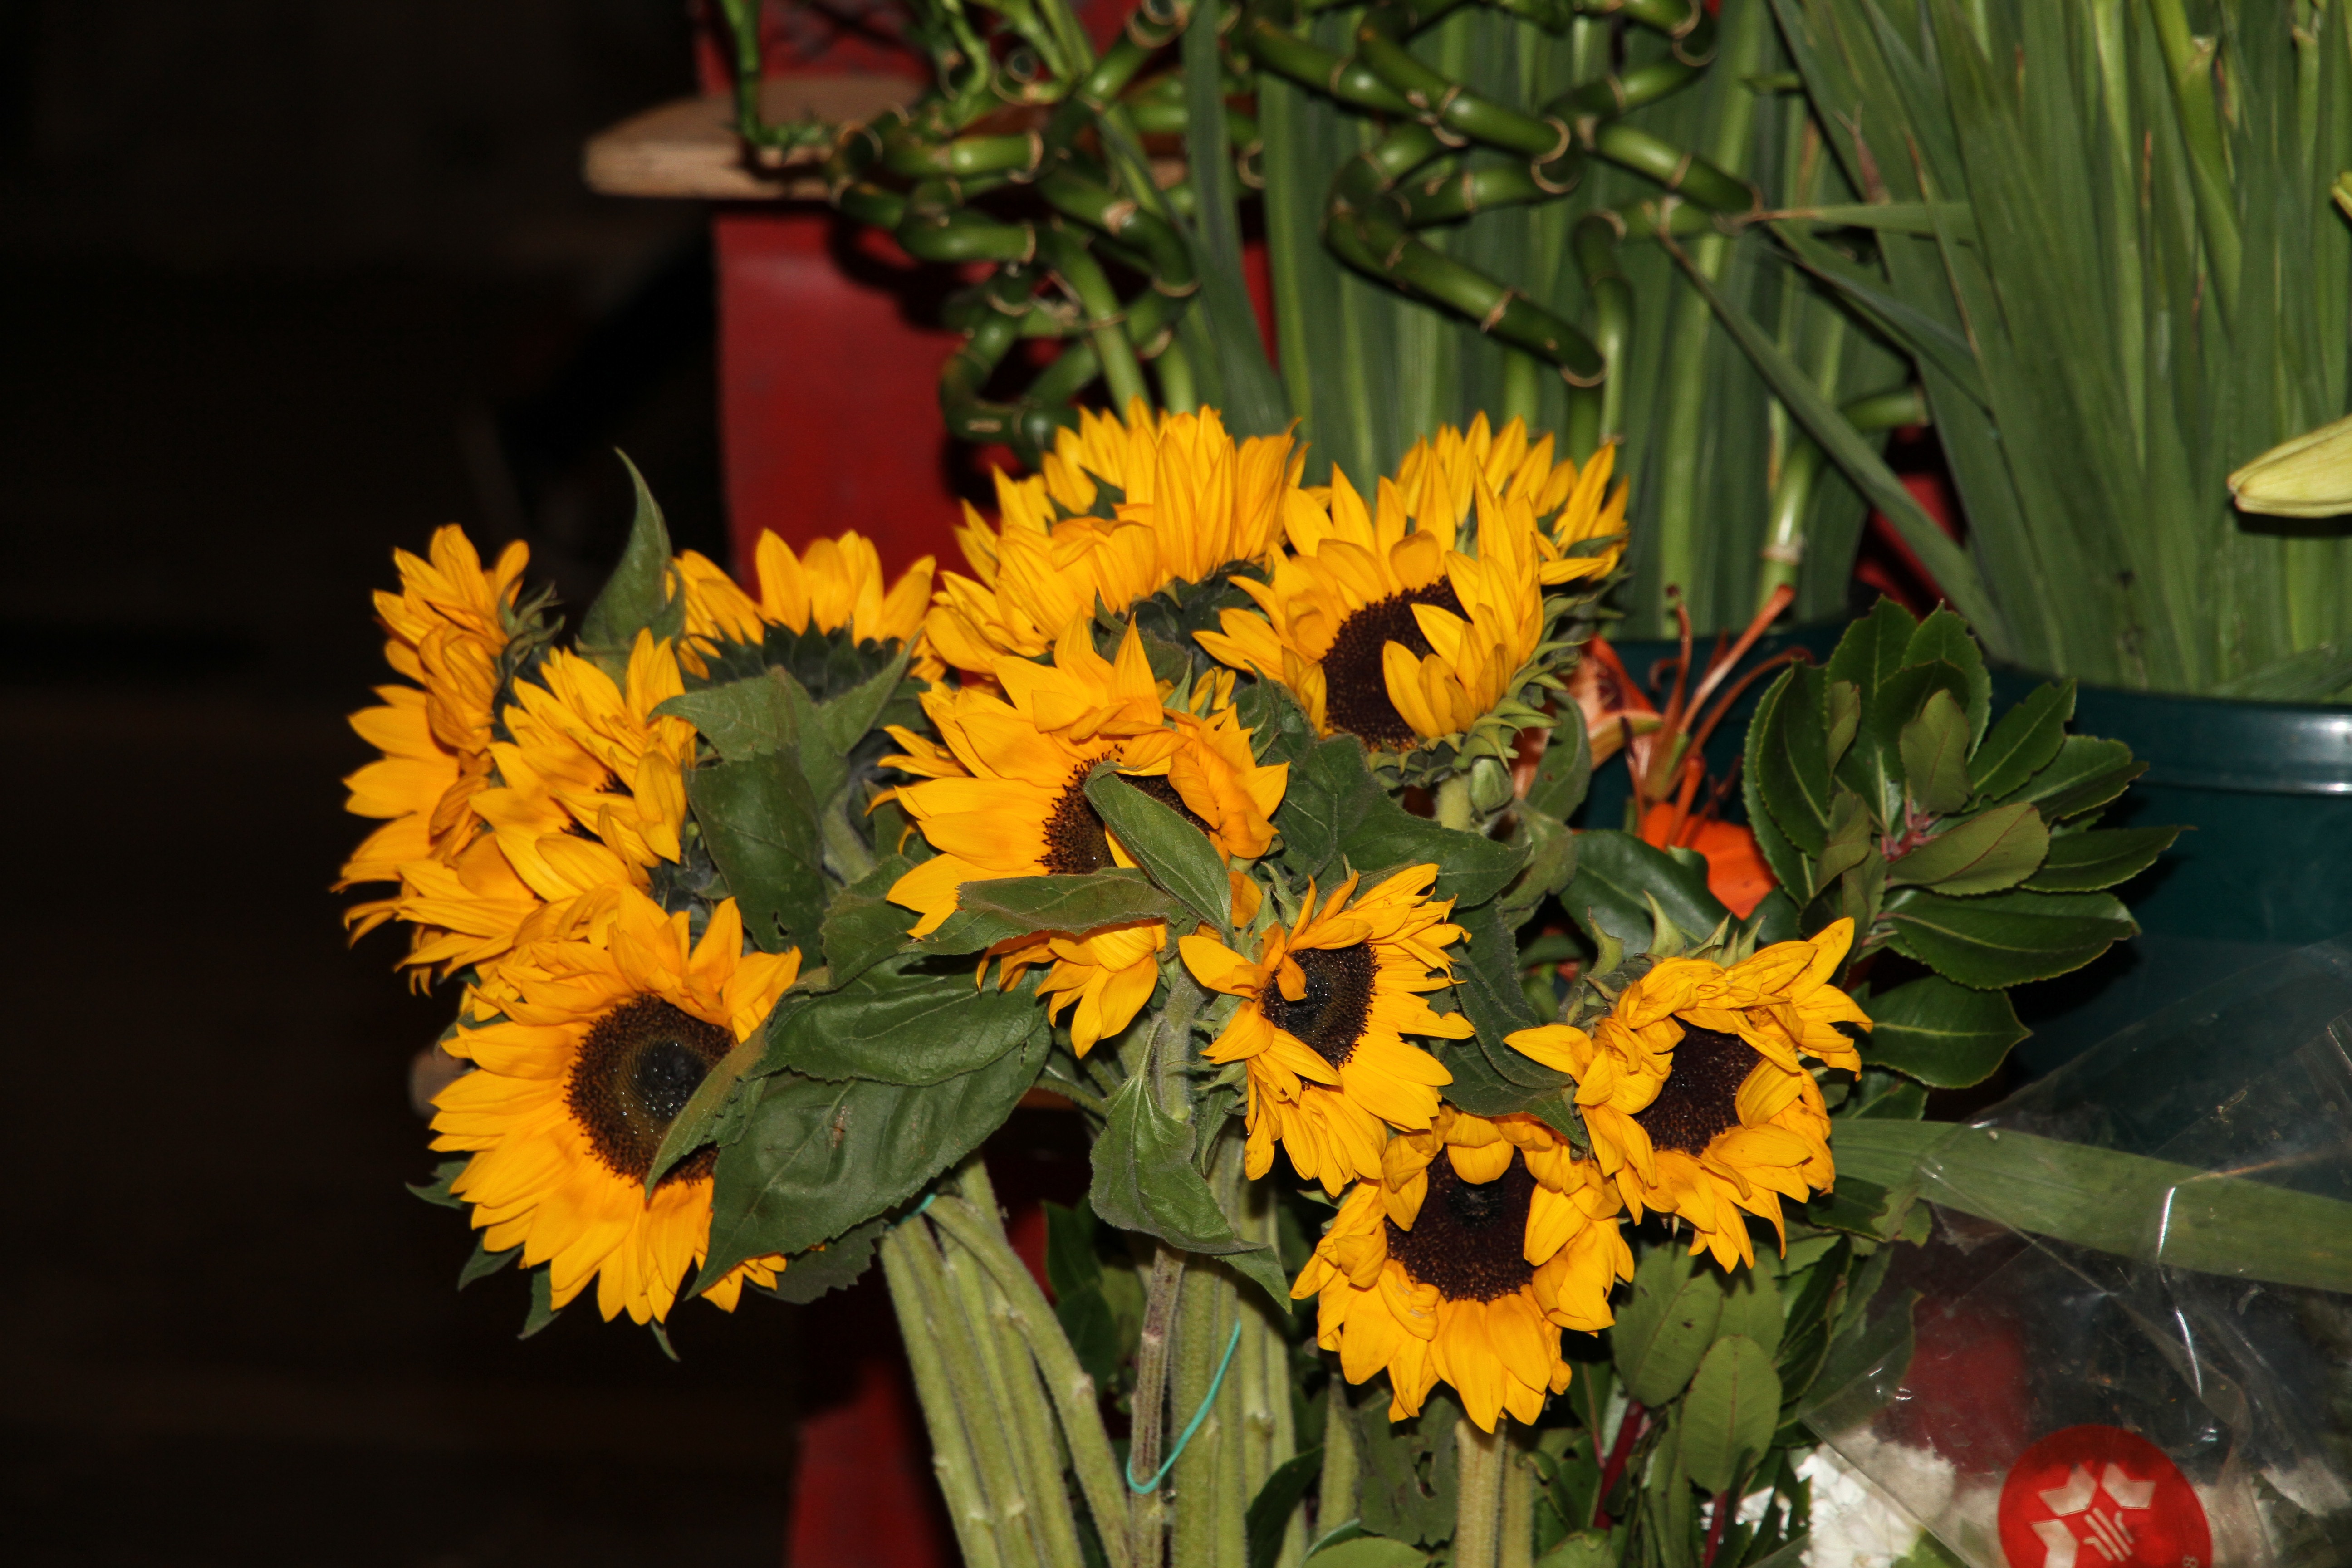
plant, flower, botany, yellow, flora, sunflower, flowers, floristry, macro photography, flowering plant, daisy family, flower bouquet, floral design, annual plant, land plant, flower arranging